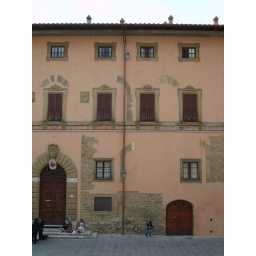
A building across from the duomo in Arezzo. There is an entire architectural history paper in that facade, I think...